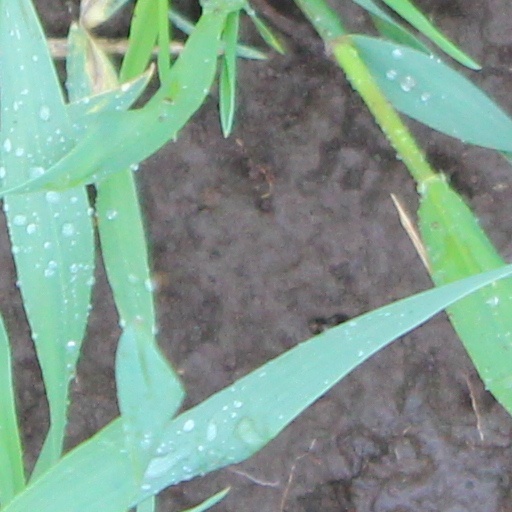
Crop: wheat